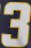
Number: 3